Carolyn Porco

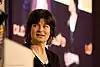
Porco in 2008.

In November 1990, Porco was selected as the leader of the Imaging Team for the "Cassini-Huygens" mission, an international mission that successfully placed a spacecraft in orbit around Saturn and deployed the atmospheric "Huygens" probe to Saturn's largest satellite, Titan. She is also the Director of the Cassini Imaging Central Laboratory for Operations (CICLOPS), which was the center of uplink and downlink operations for the "Cassini" imaging science experiment and the place where "Cassini" images are processed for release to the public. CICLOPS is part of the Space Science Institute in Boulder, Colorado.